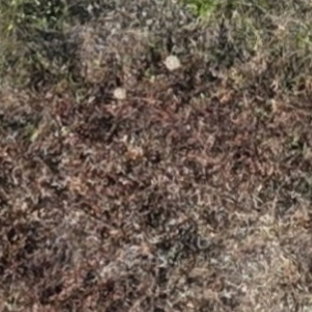
Month: july